Eurystheus

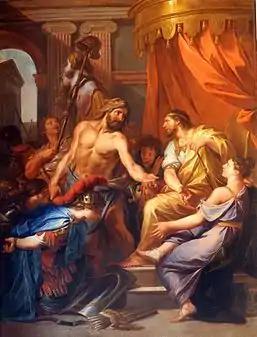
"Hercule apporte à Eurysthée la ceinture de la reine des Amazones" by Daniel Sarrabat

In Greek mythology, Eurystheus was king of Tiryns, one of three Mycenaean strongholds in the Argolid, although other authors including Homer and Euripides cast him as ruler of Argos.